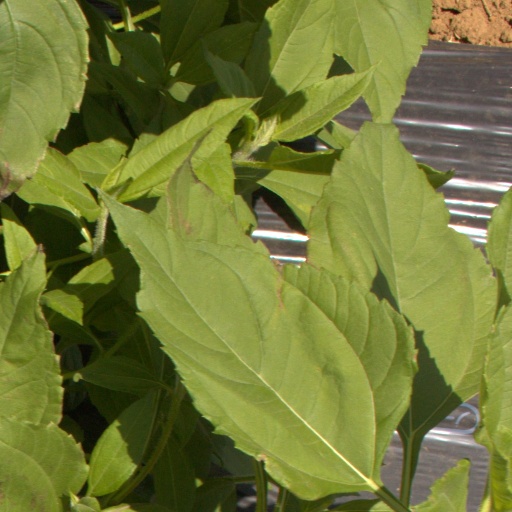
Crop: Jerusalem artichoke